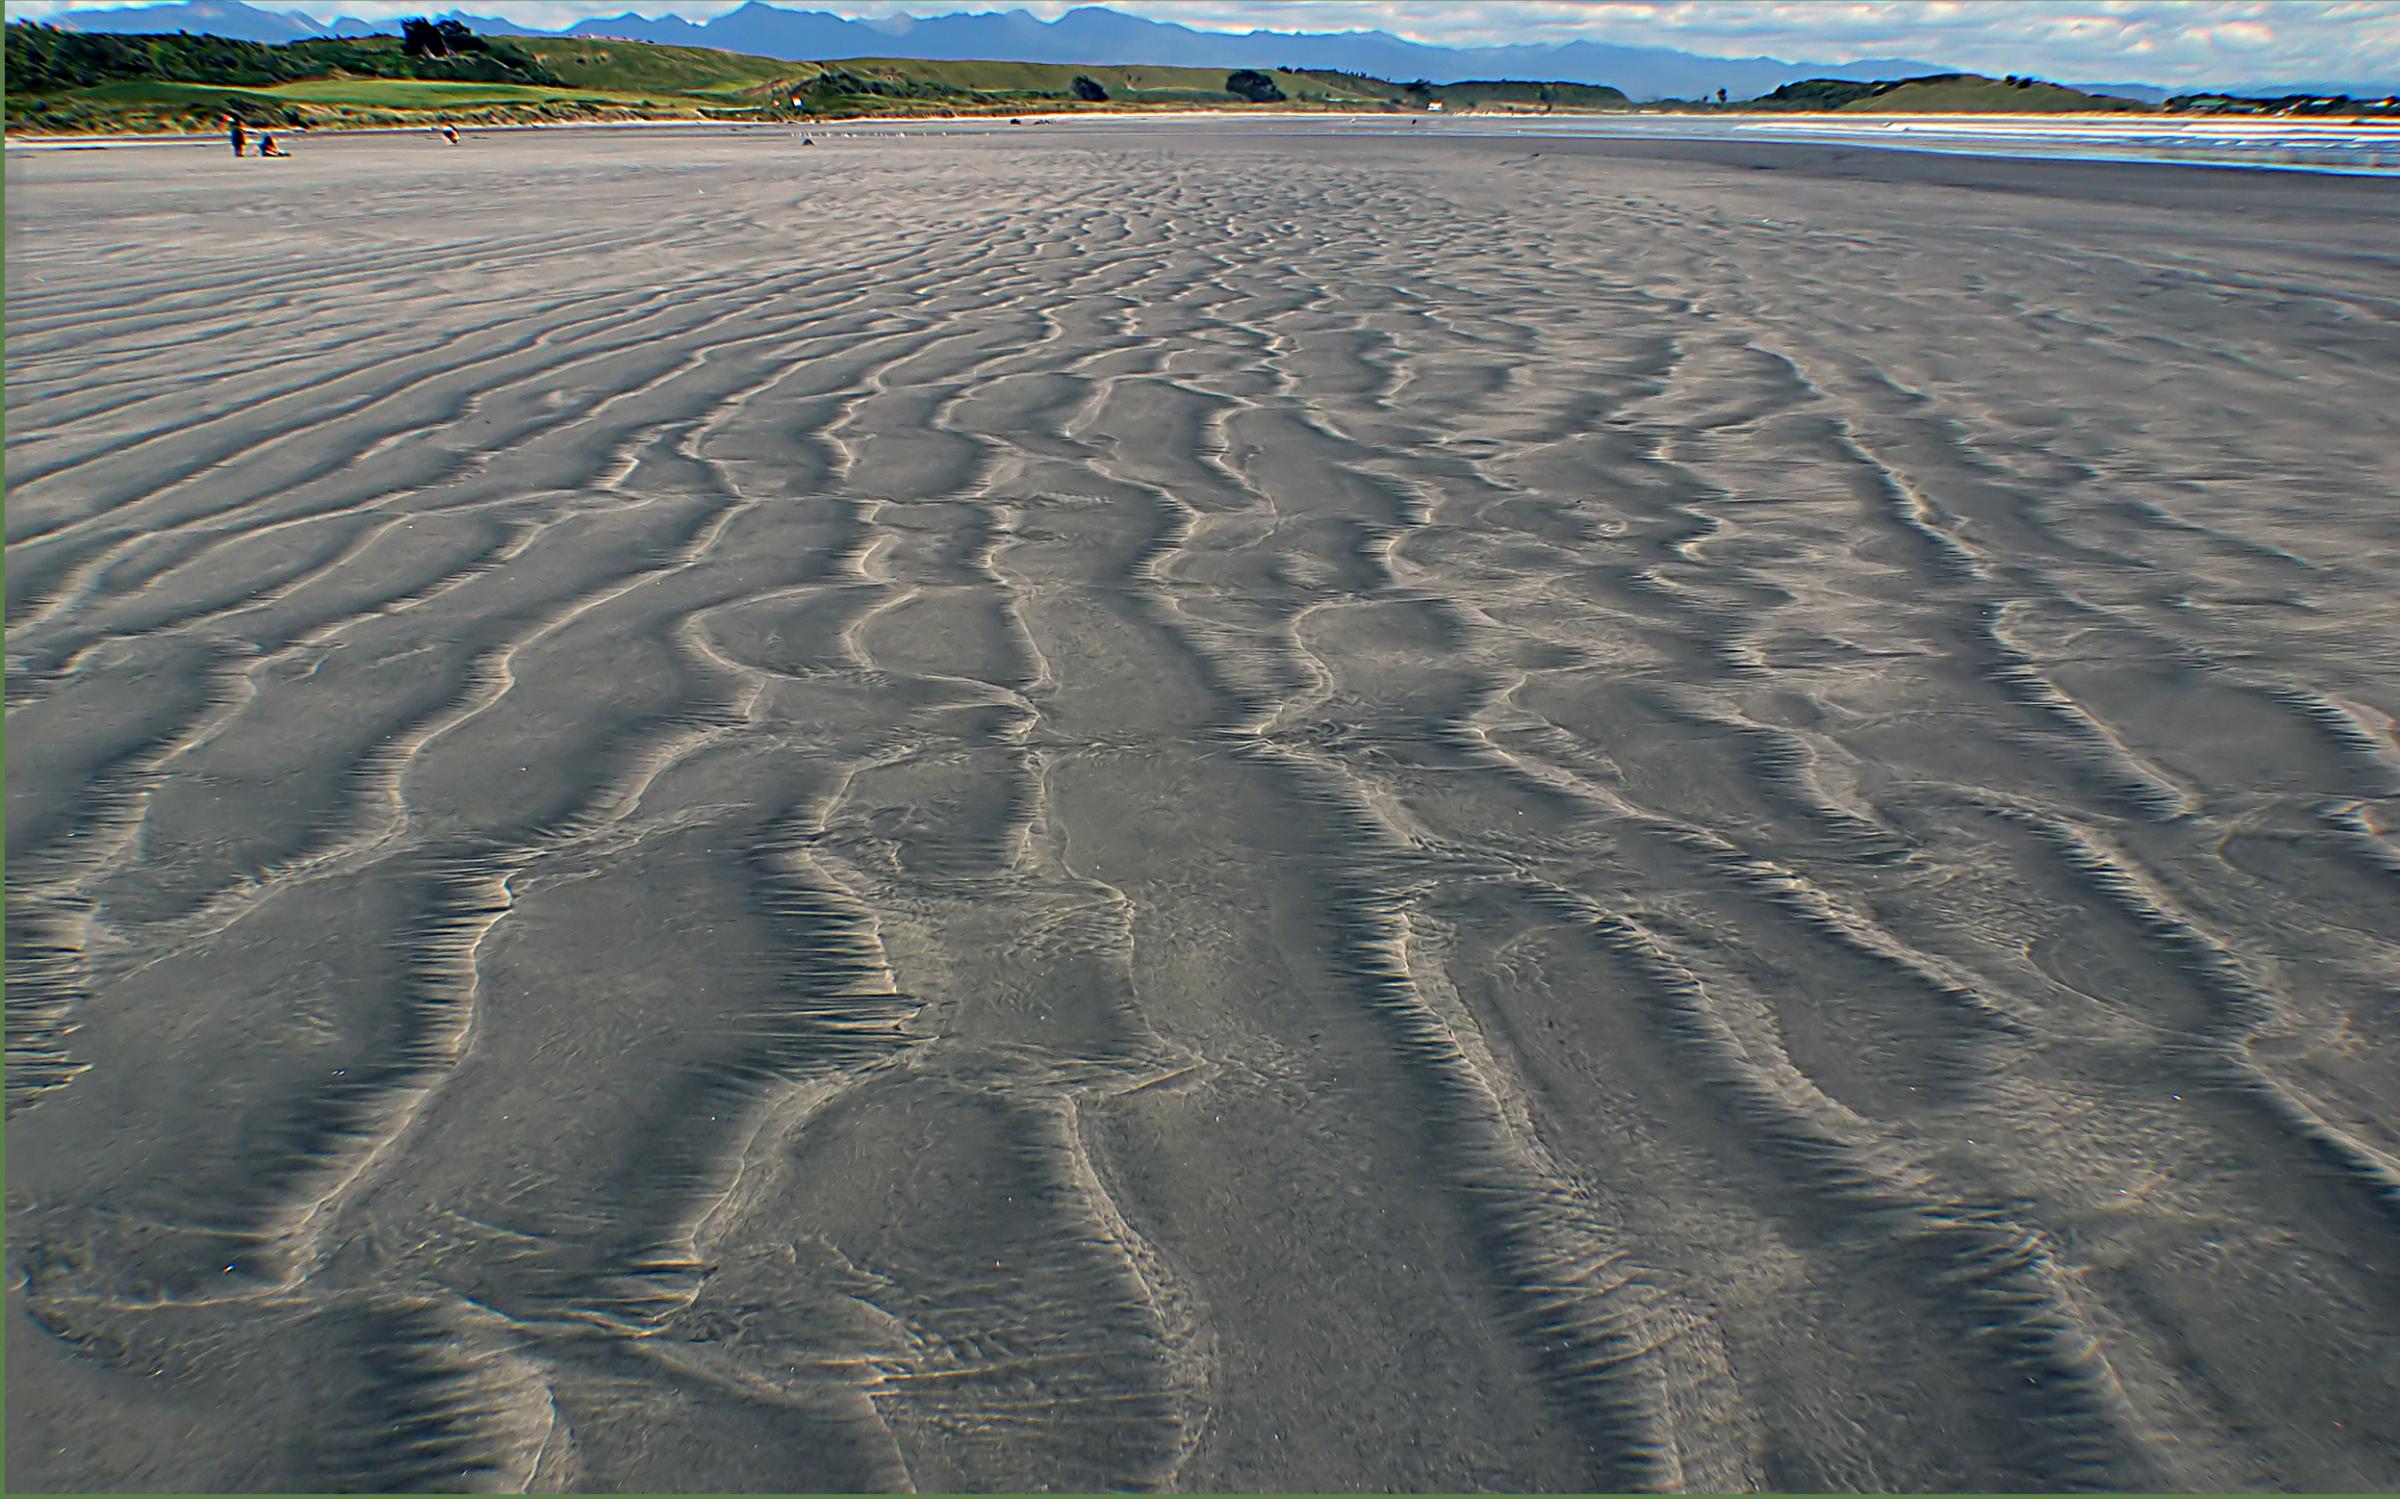
beach, landscape, sea, coast, sand, dune, soil, material, plain, lowtide, habitat, bridgecamera, fz30, foreshore, sandybeach, landform, mudflat, natural environment, geographical feature, aeolian landform